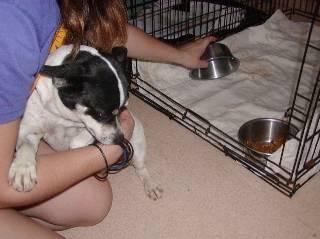
dog